Oireachtas Rince na Cruinne

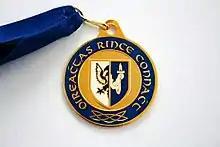

Solo dancers must qualify for Oireachtas Rince na Cruinne at a qualifying event recognised by An Coimisiún. There are two classes of qualifying event: "primary qualifiers" open only to dancers in a particular region, and "secondary qualifiers" on a national or international scale. In some regions of the United States, pre-qualification for qualifiers is required. For each section at both primary and secondary qualifiers (according to the age groups of Oireachtas Rince na Cruinne) the top 5 placed dancers qualify, as well as an additional dancer for every 10 participants in the section. Generally speaking, all dancers must compete and qualify at their primary qualifier; however, dancers who fail to do so may qualify at their secondary qualifier or may be eligible for automatic qualification if they placed in a medal winning position at the previous Oireachtas Rince na Cruinne. Dancers who do not participate in their primary qualifier may not qualify secondarily or automatically unless they submit a valid reason, such as a medical condition, to An Coimisiún.